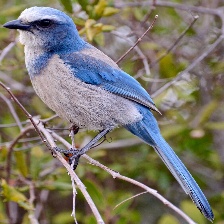
Species: CHARA DE COLLAR
Scientific name: CYANOLYCA ARMILLATA